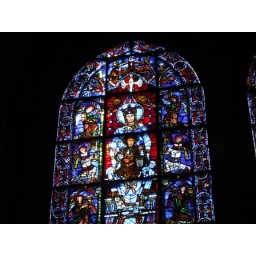
The vivid cobalt blue in the stained glass has never been duplicated, and chemical testing has not revealed the composition.